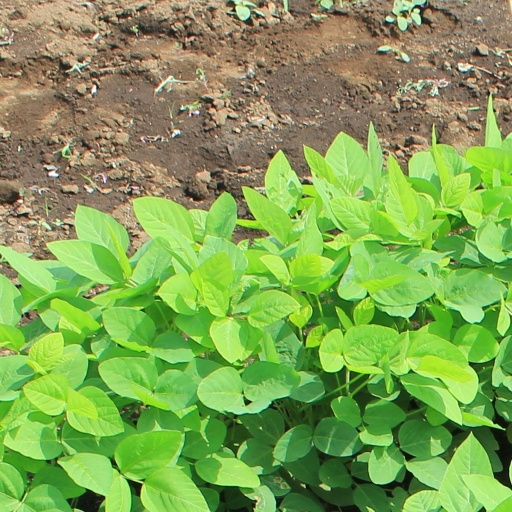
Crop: soybean